Icon

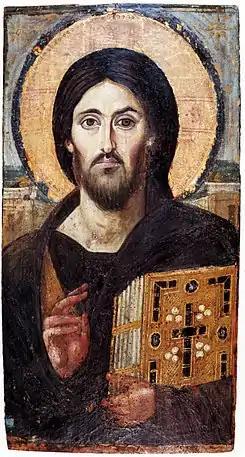
The oldest surviving icon of Christ Pantocrator, encaustic on panel, (Saint Catherine's Monastery, Mount Sinai)

During this period the church began to discourage all non-religious human images—the Emperor and donor figures counting as religious. This became largely effective, so that most of the population would only ever see religious images and those of the ruling class. The word "icon" referred to any and all images, not just religious ones, but there was barely a need for a separate word for these.